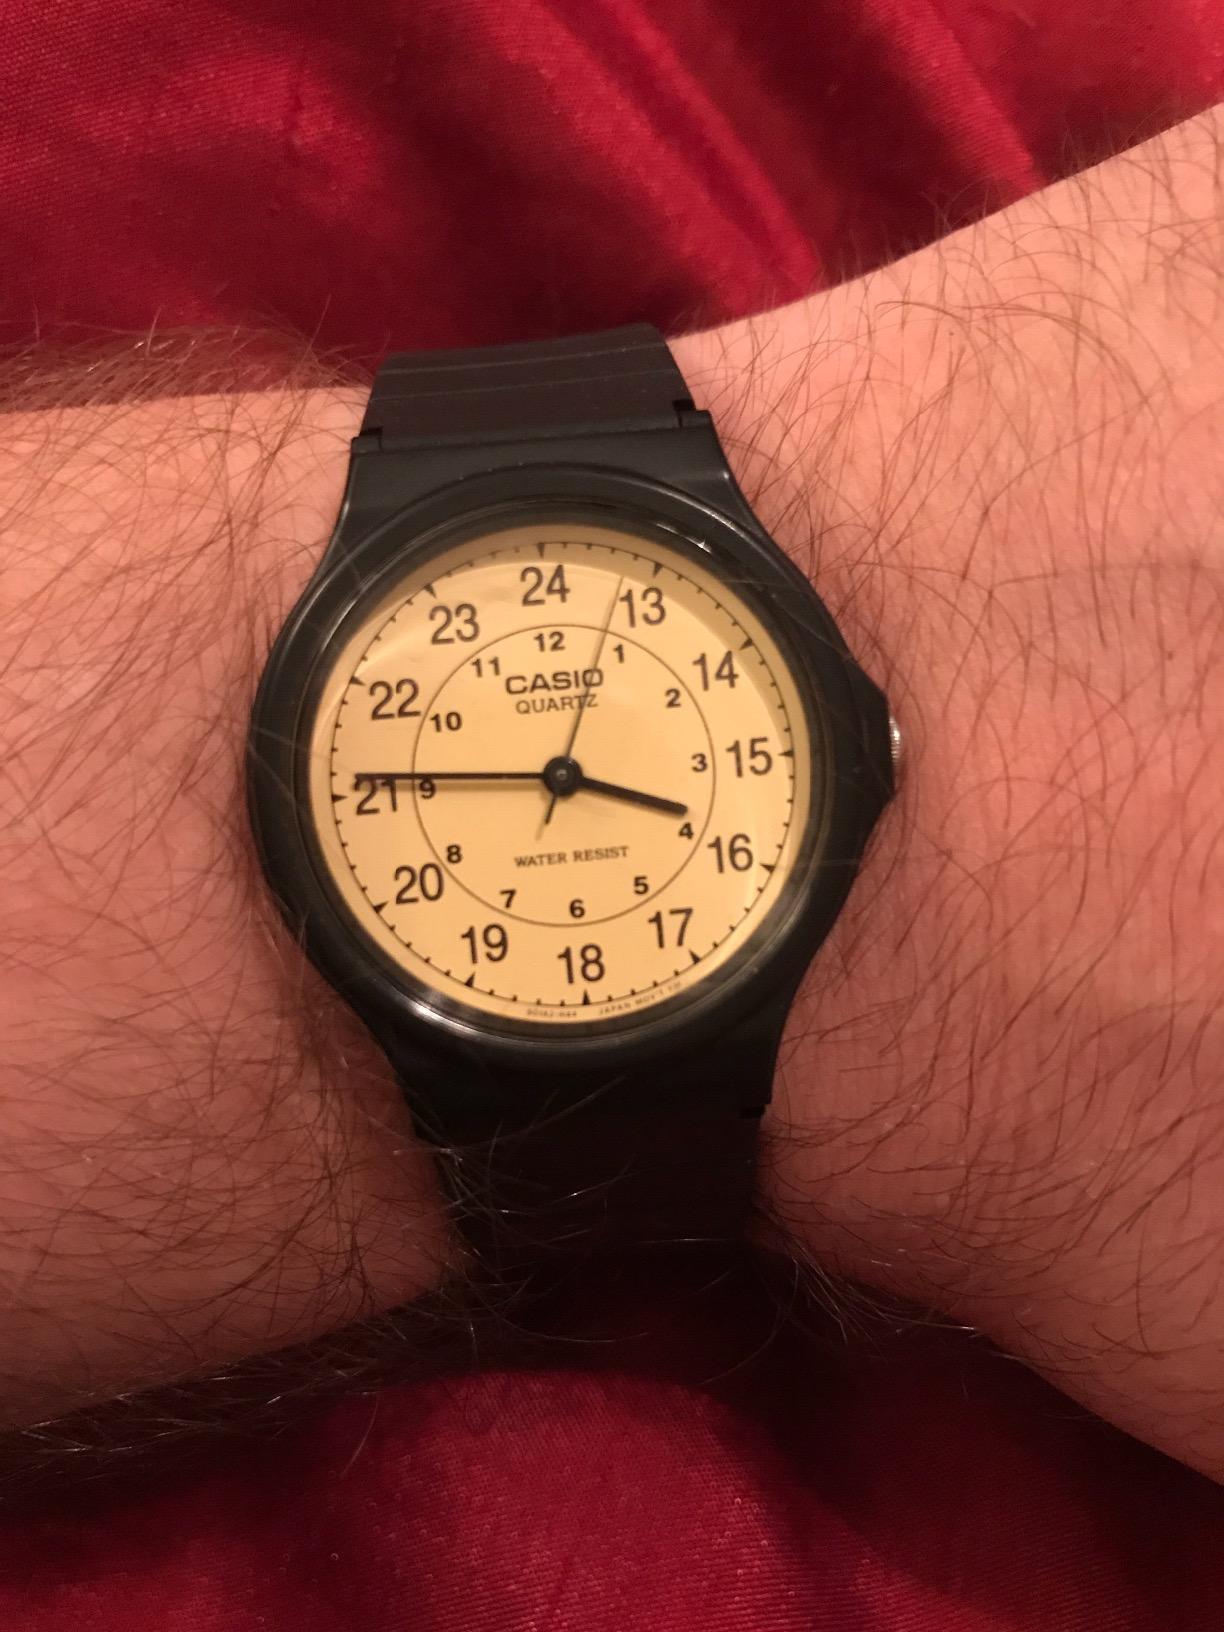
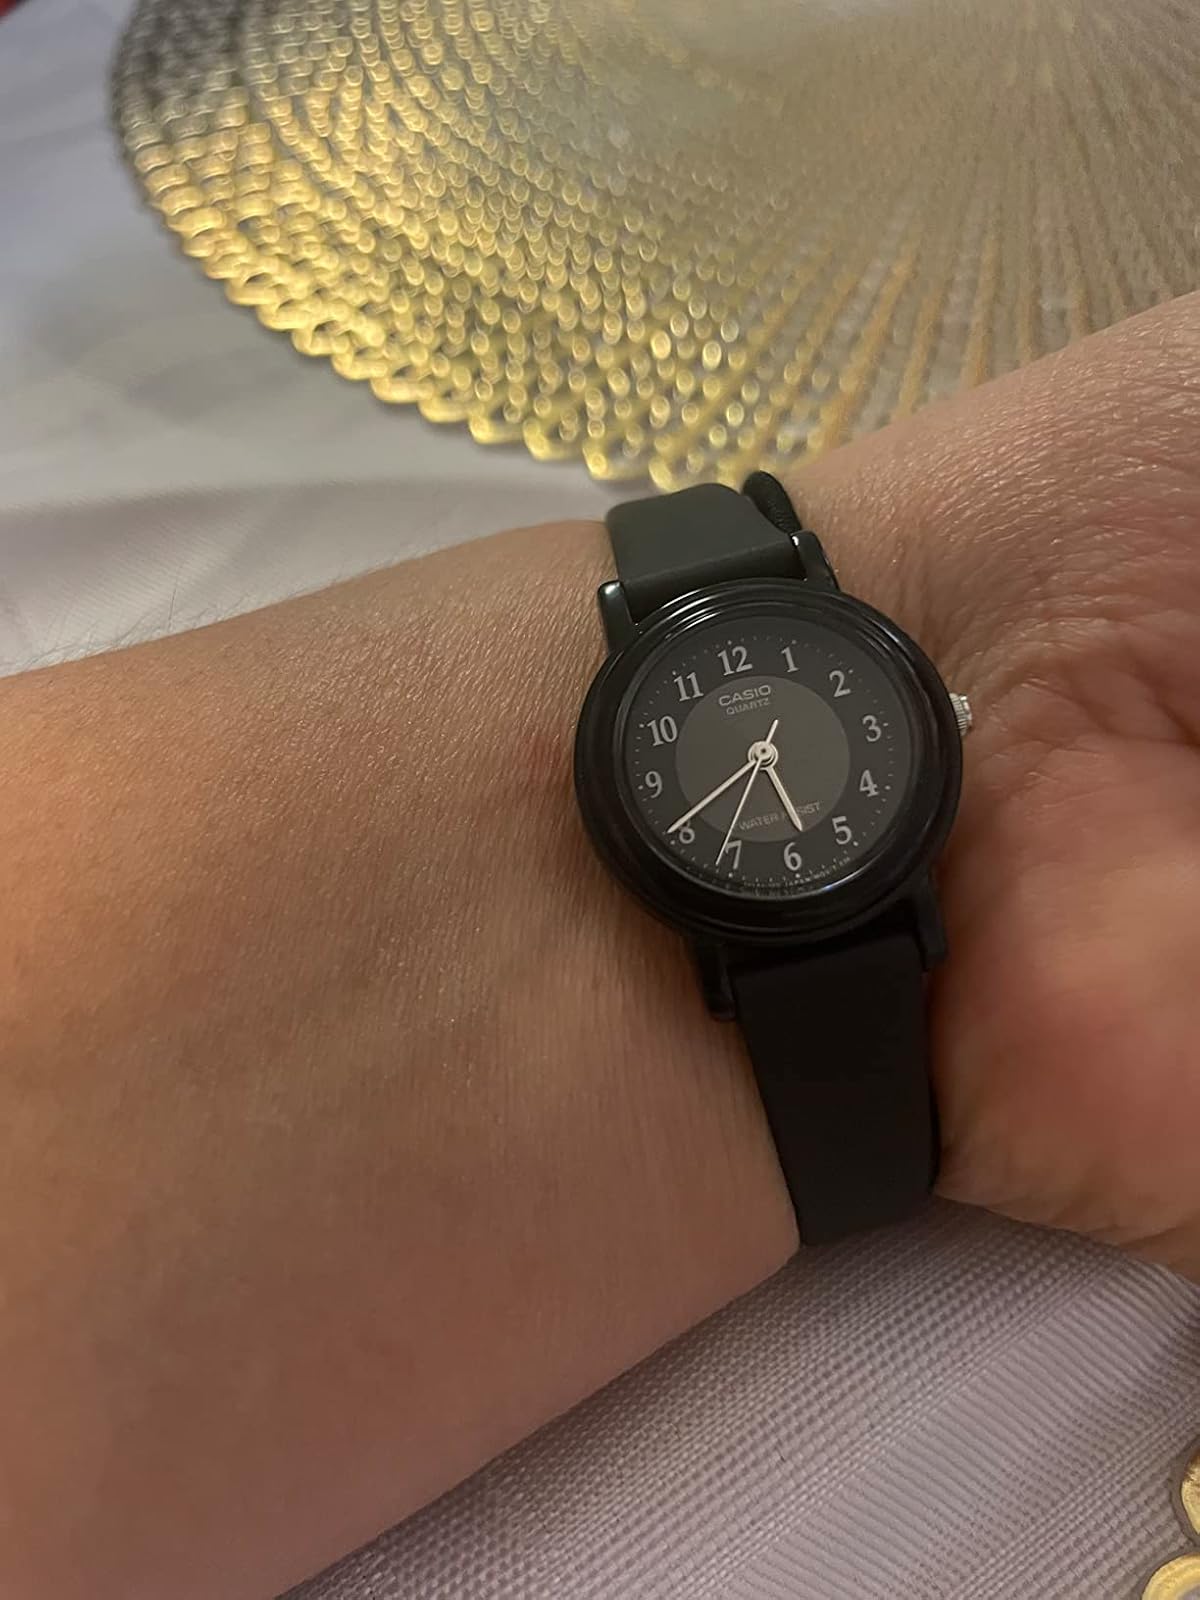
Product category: accessories_watch
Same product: no